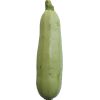
Label: Zucchini 1